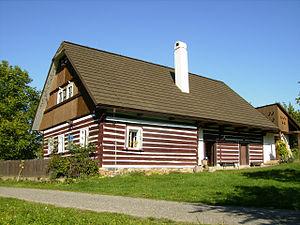
Kouřim est une ville du district de Kolín, dans la région de Bohême-Centrale, en République tchèque. Sa population s'élevait à 1 903 habitants en 2020.